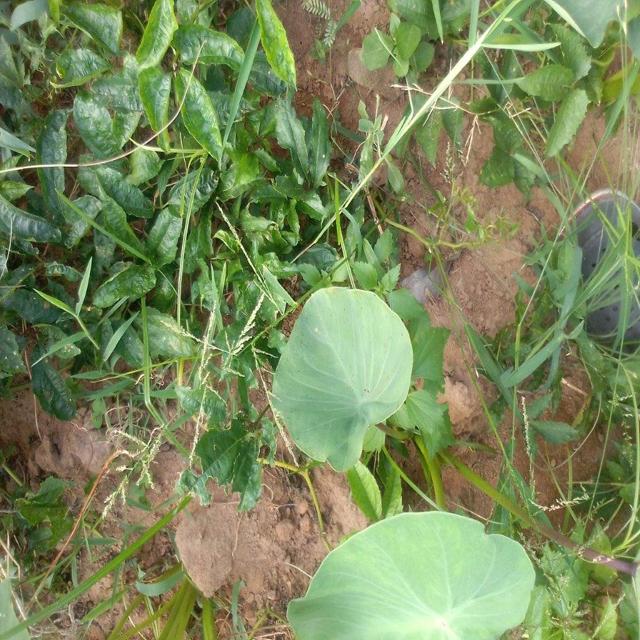
Label: Healthy